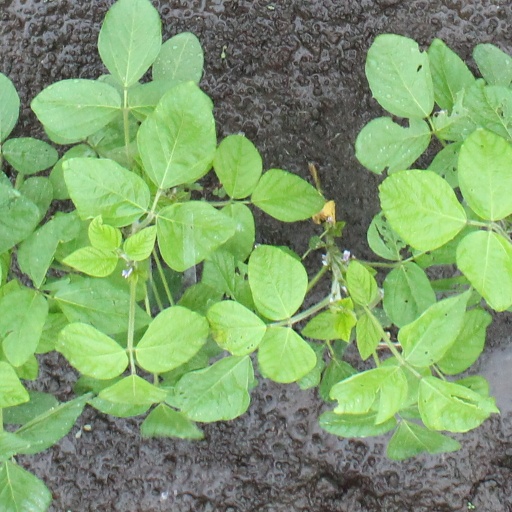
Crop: soybean